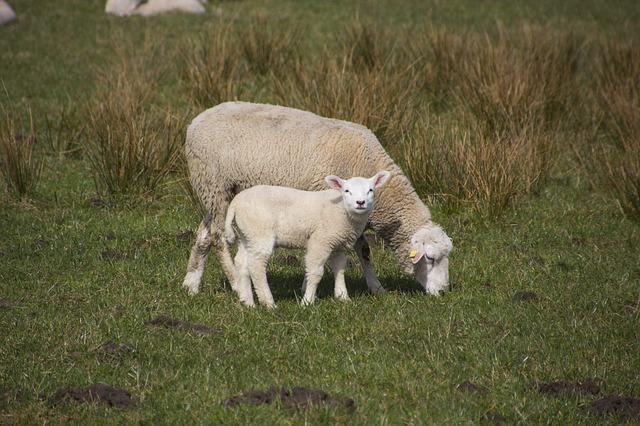
sheep